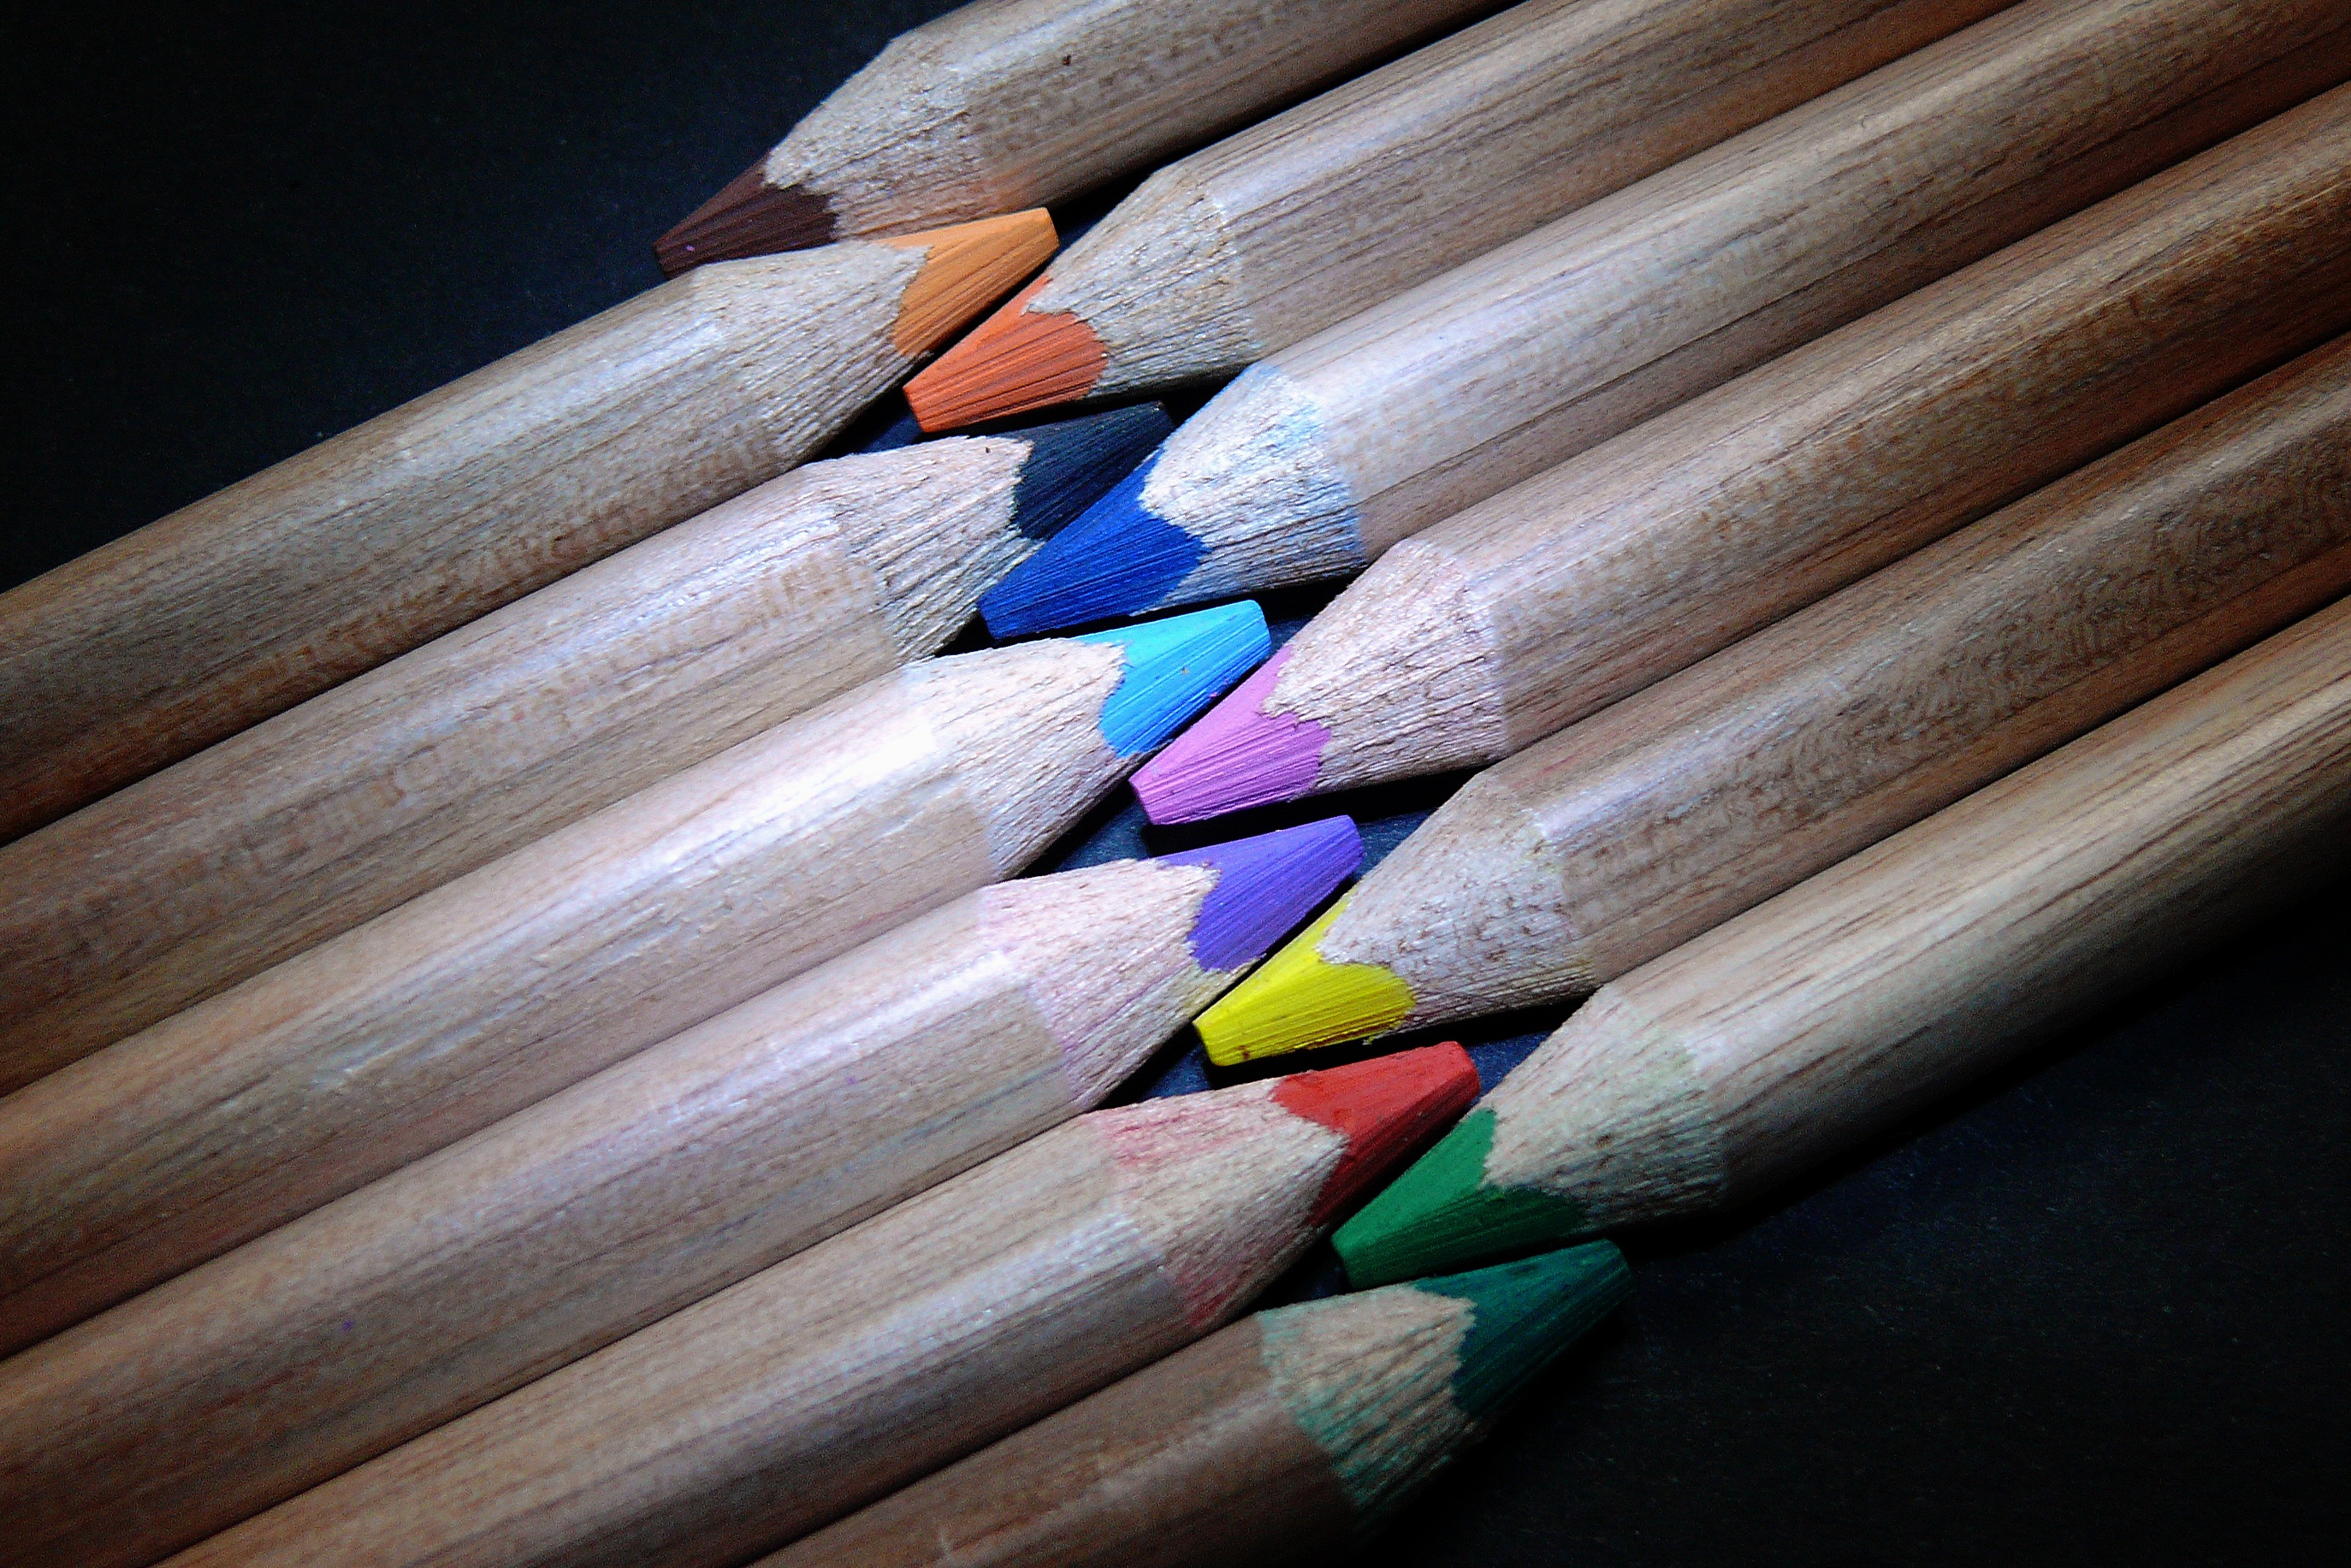
hand, pencil, creative, wood, grain, color, paint, stack, colorful, close up, pastel, stacked, pens, crayons, draw, artists, shape, cedar, colour pencils, sharpened, bow and arrow, stationery shop, cue stick